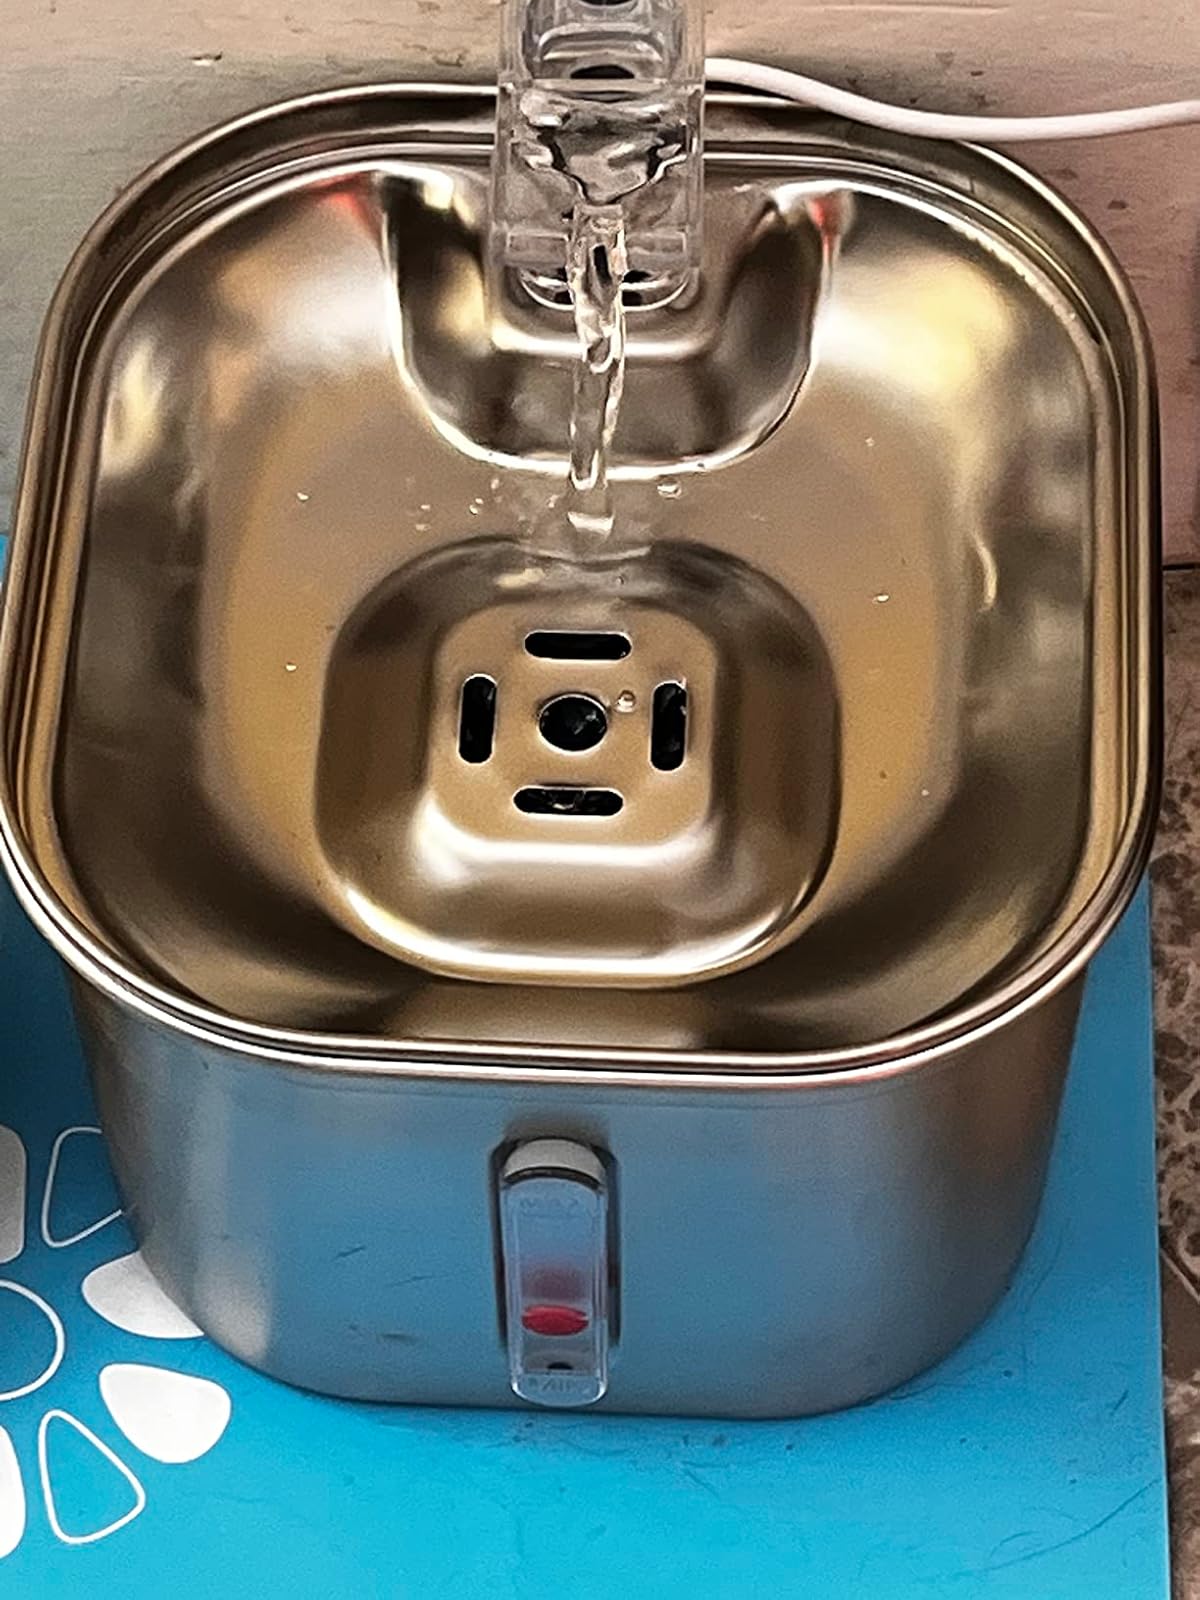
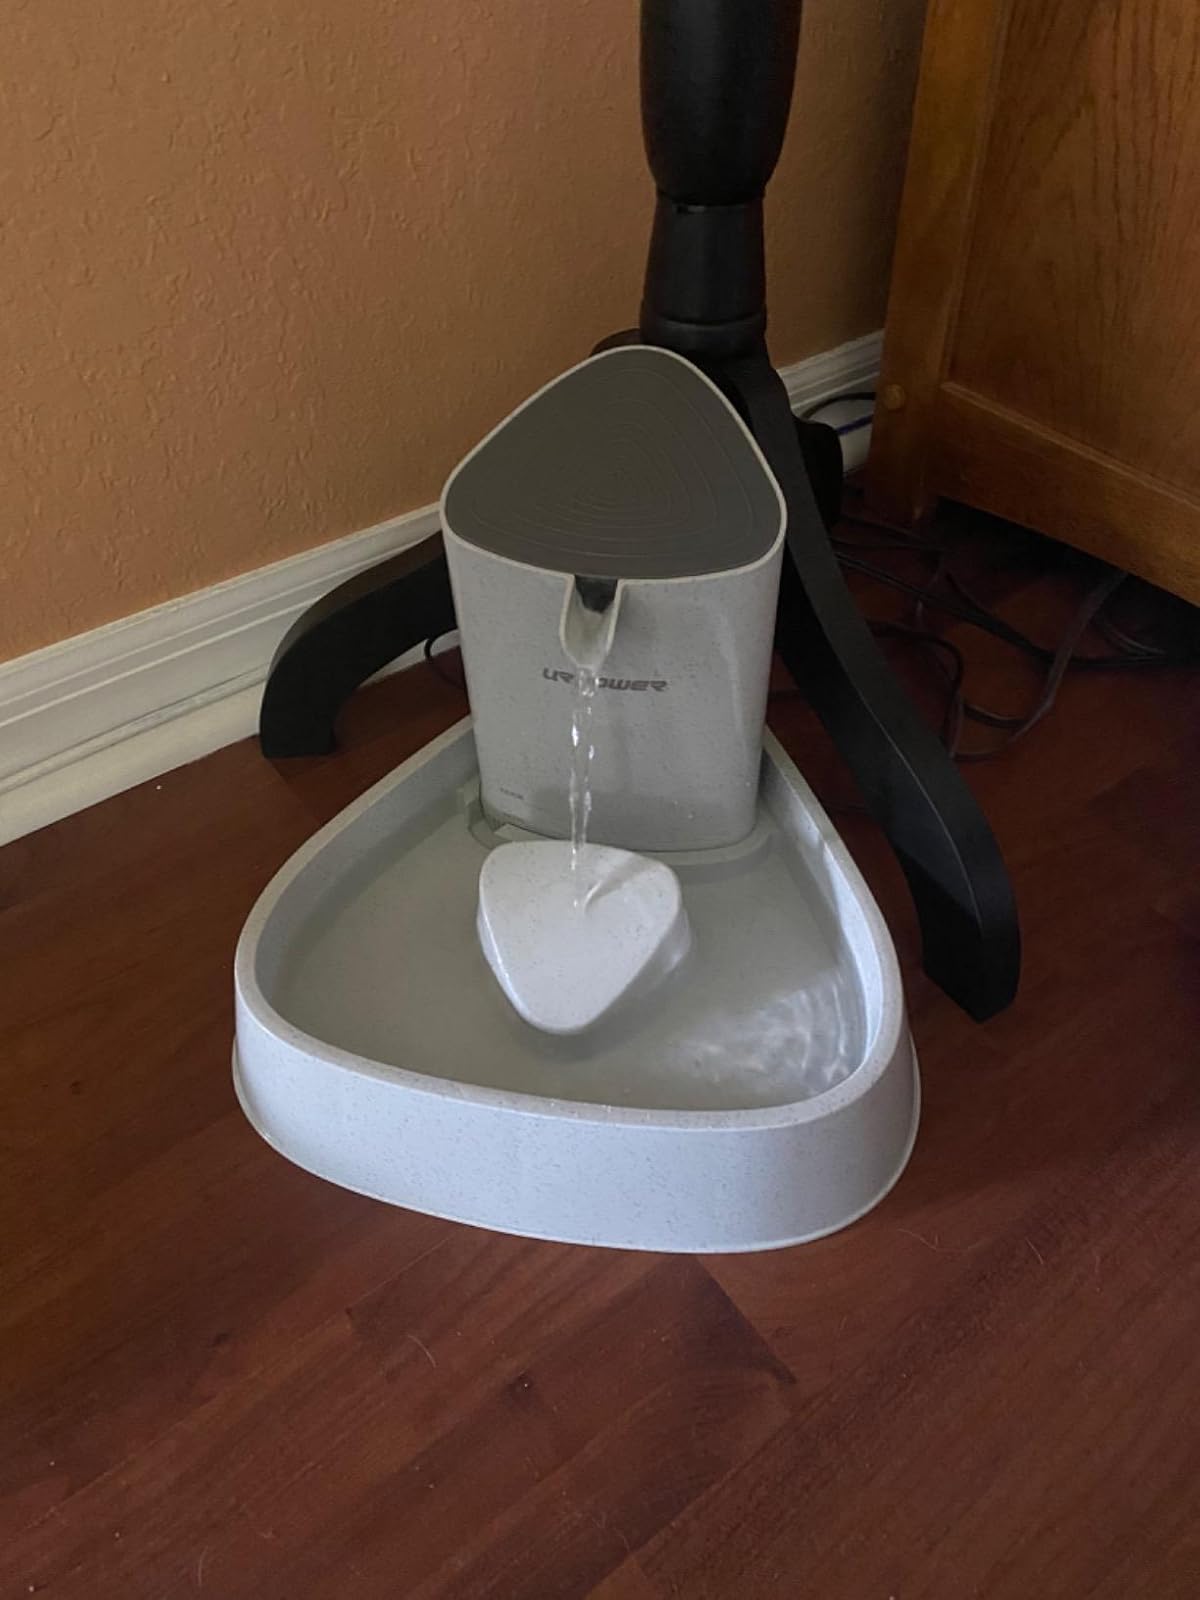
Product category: items_bowl
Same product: no